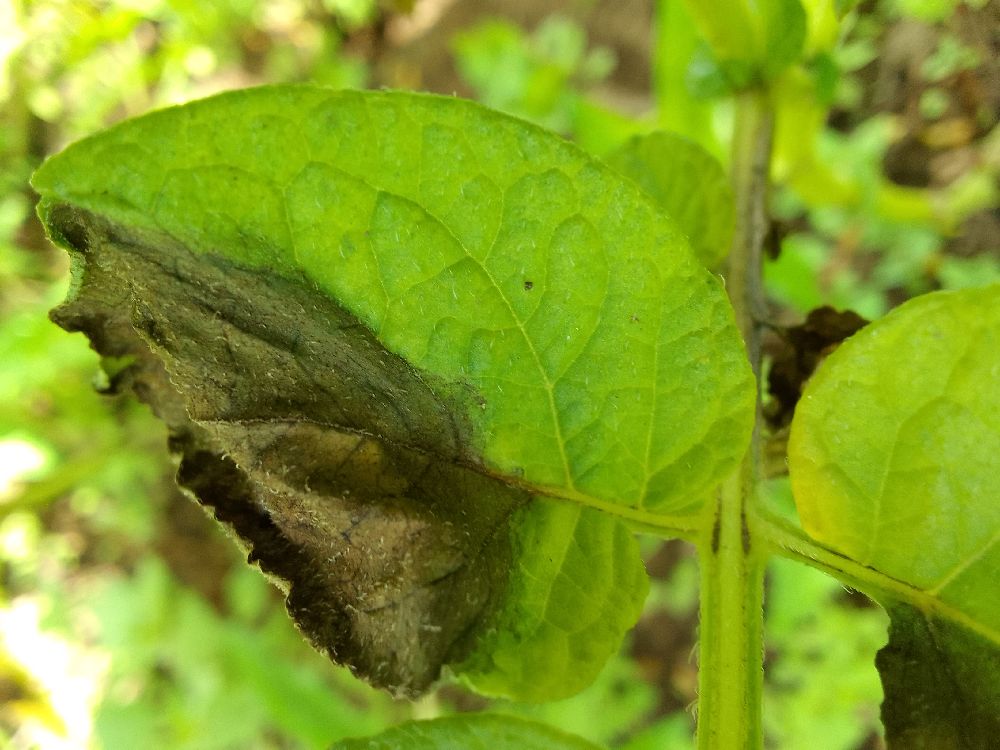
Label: Late blight